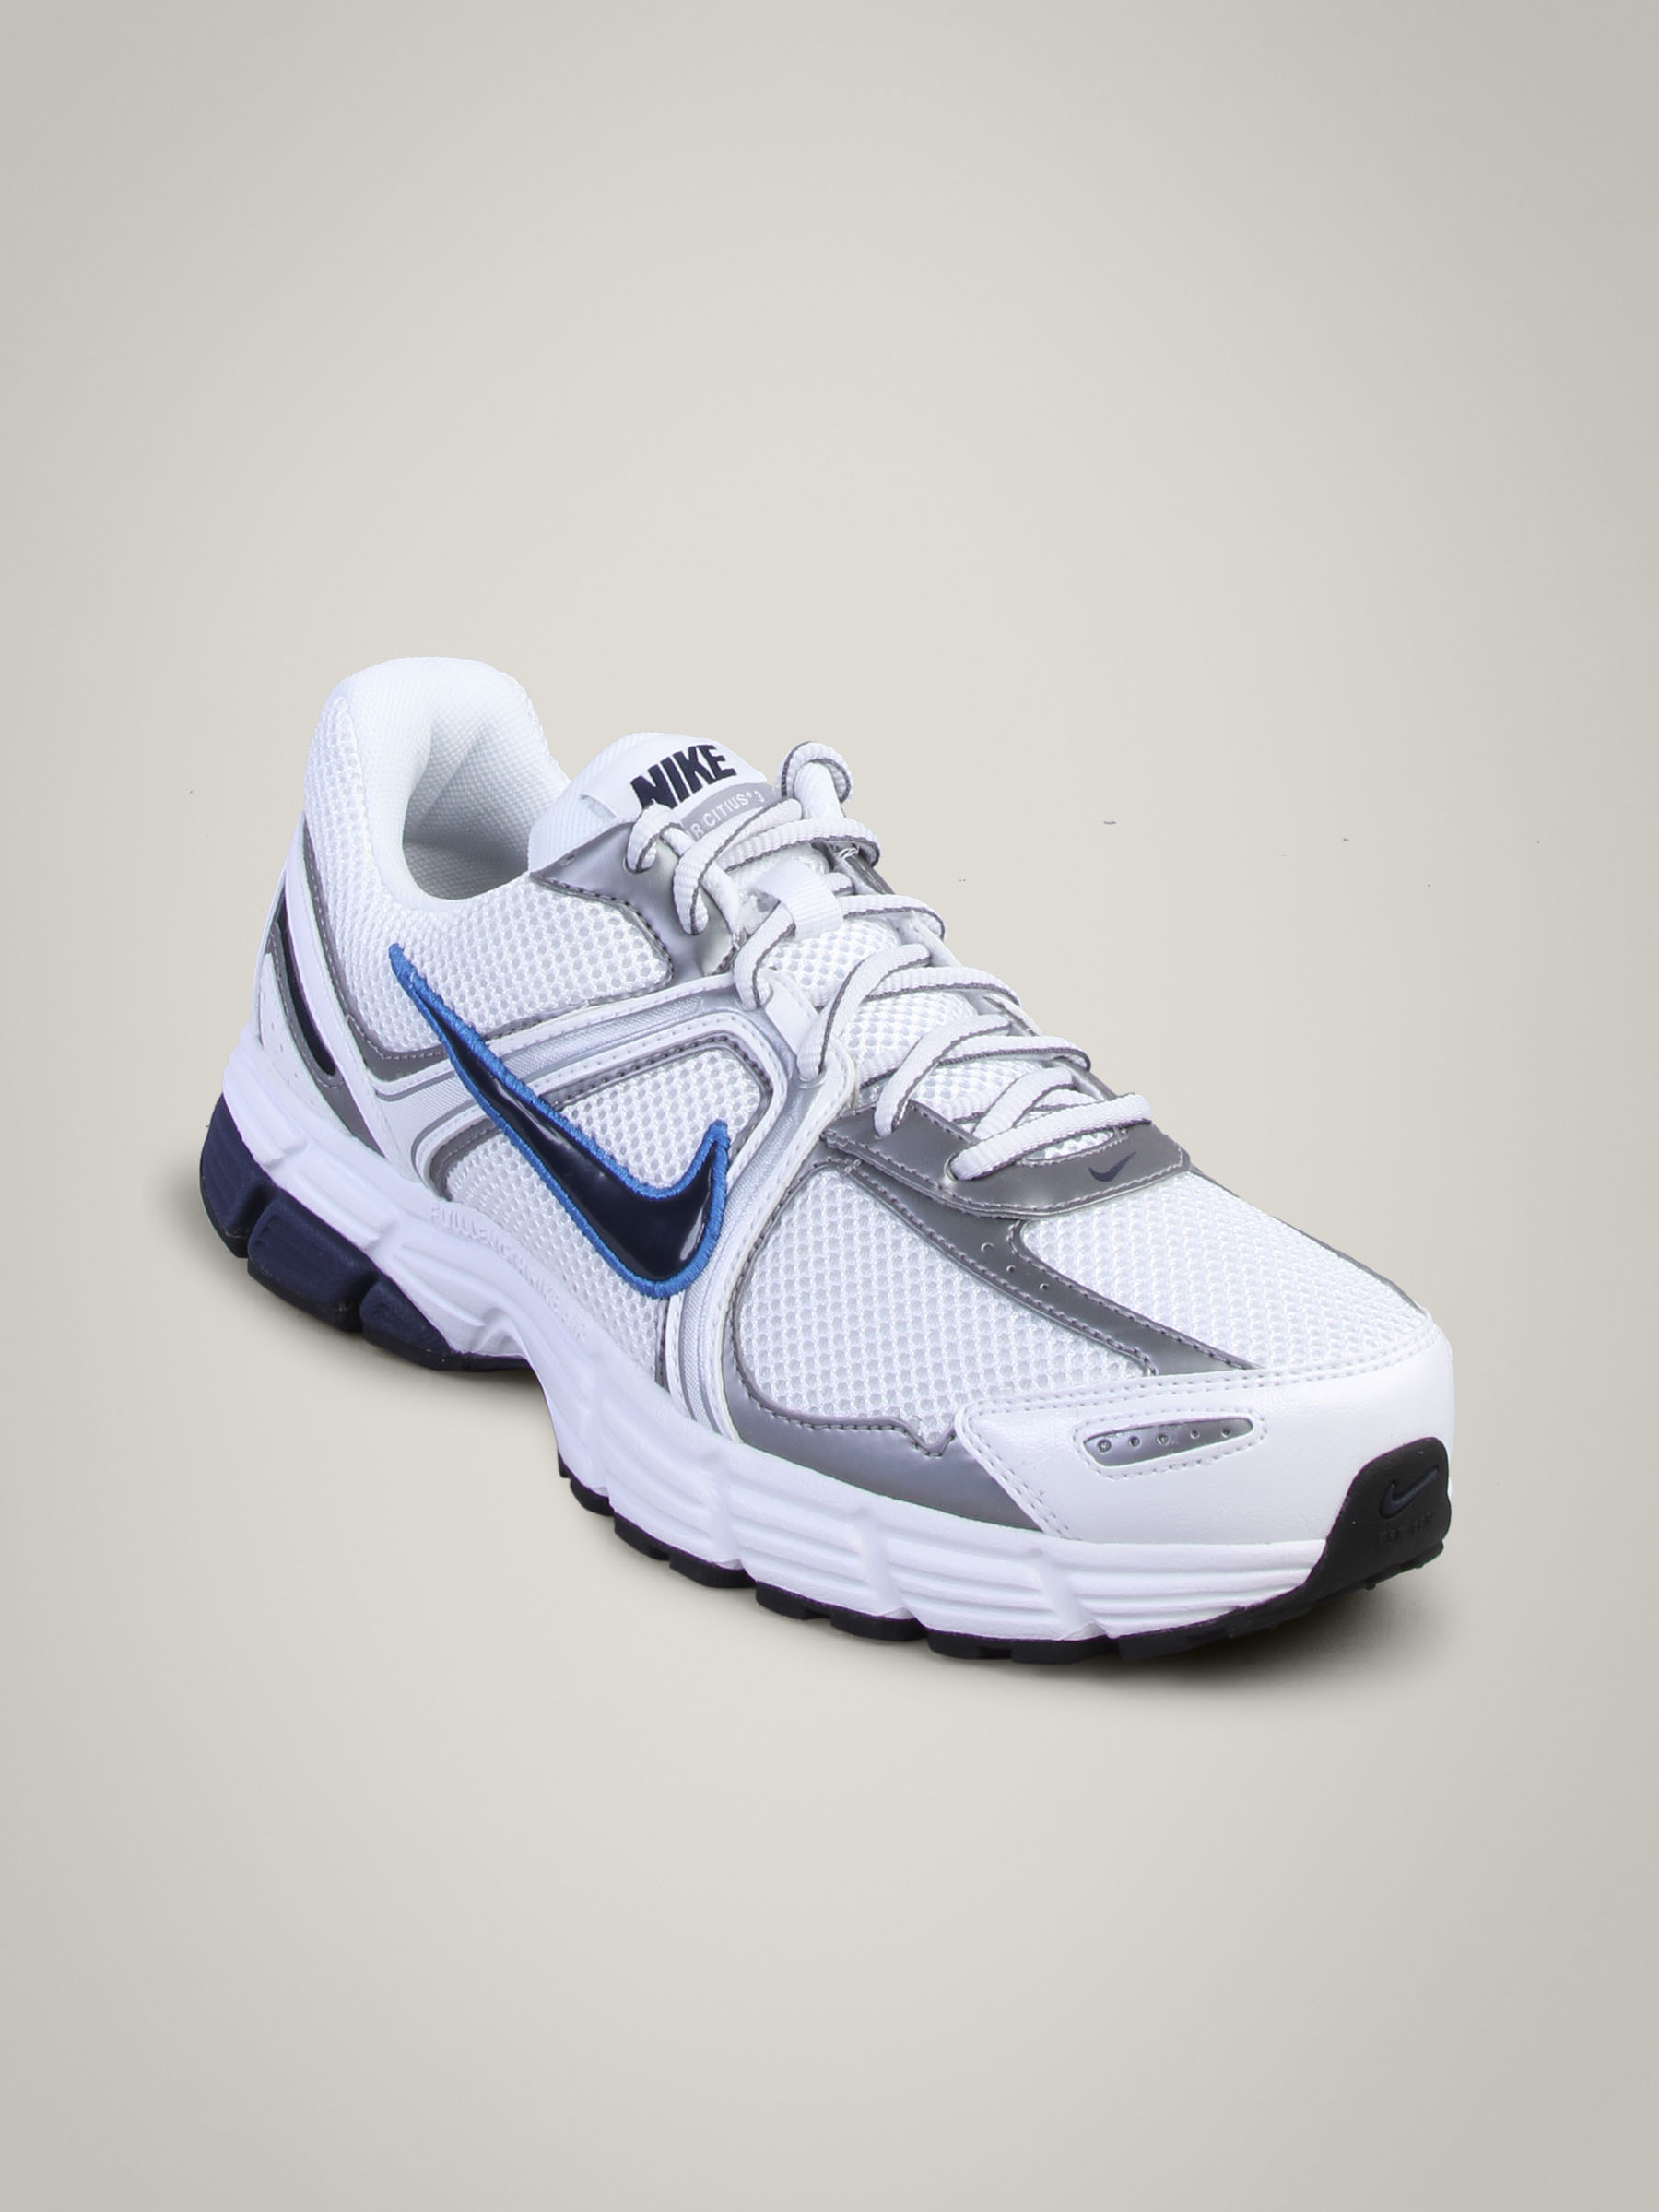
Nike Men's Air Citius MSL White Grey Shoe
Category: Footwear / Shoes / Sports Shoes
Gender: Men
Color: White
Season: Summer 2011
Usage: Sports